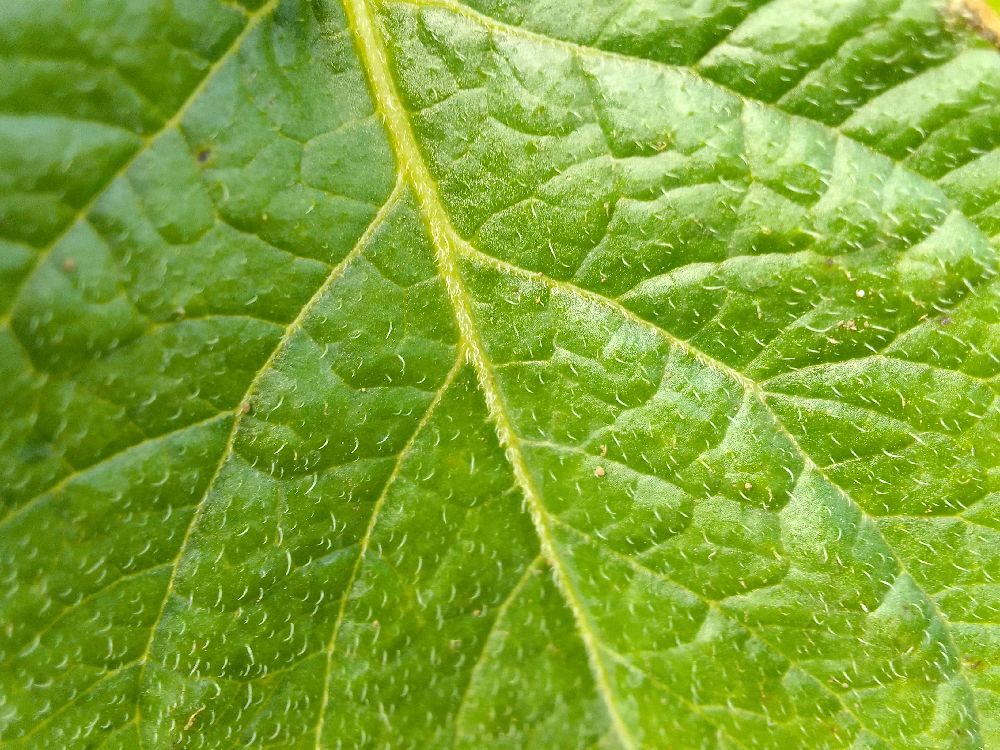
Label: Healthy